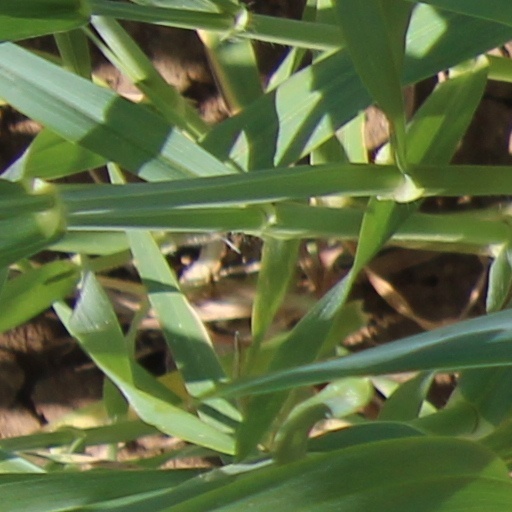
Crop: wheat